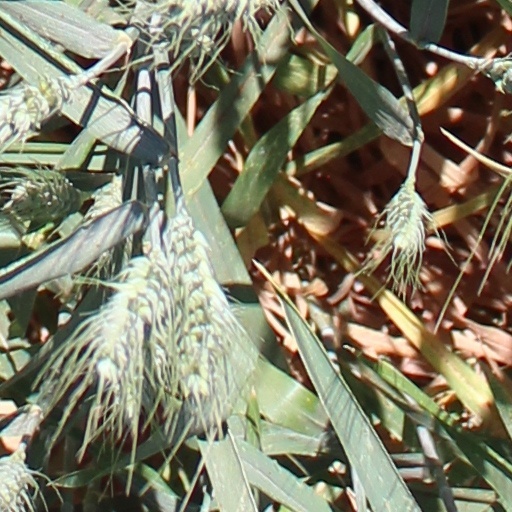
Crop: wheat